Katherine Emmet

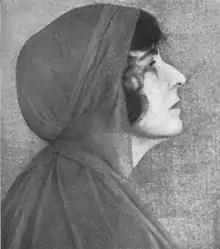
Katherine Emmet, from a 1918 publication

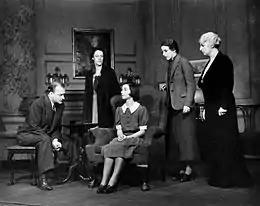
A scene from "The Children's Hour" (1934), featuring, from left to right, Robert Keith, Anne Revere, Florence McGee, Katherine Emery, and Katherine Emmet

Katherine Emmet (March 13, 1878 – June 6, 1960) was an American actress on stage, in film, and in television, and a director of radio plays.